Music Biennale Zagreb

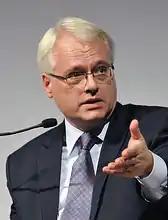
Professor of law, politician and composer Ivo Josipović was the Biennale's director from 1991 to 2010, when he assumed the office of the President of Croatia.

The 8th Biennale in 1975 was the first to feature performances in the Vatroslav Lisinski Concert Hall, a large hall and convention center that had opened in December 1973. Up to that time, the Biennale's mainstream events were held mostly in the Croatian National Theatre.